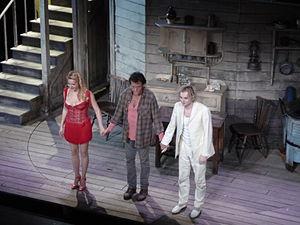
Audrey Dana, Johnny Hallyday et Julien Cottereau dans ""le Paradis sur terre"" au théâtre Édouard VII en octobre 2011"
Johnny Hallyday, nom de scène de Jean-Philippe Smet, né le 15 juin 1943 dans le 9ᵉ arrondissement de Paris et mort le 5 décembre 2017 à Marnes-la-Coquette, est un chanteur, compositeur et acteur français.
Le Paradis sur terre est une pièce de théâtre de Tennessee Williams.
Julien Cottereau, né le 21 novembre 1969 au Mans, est un clown et un acteur français.